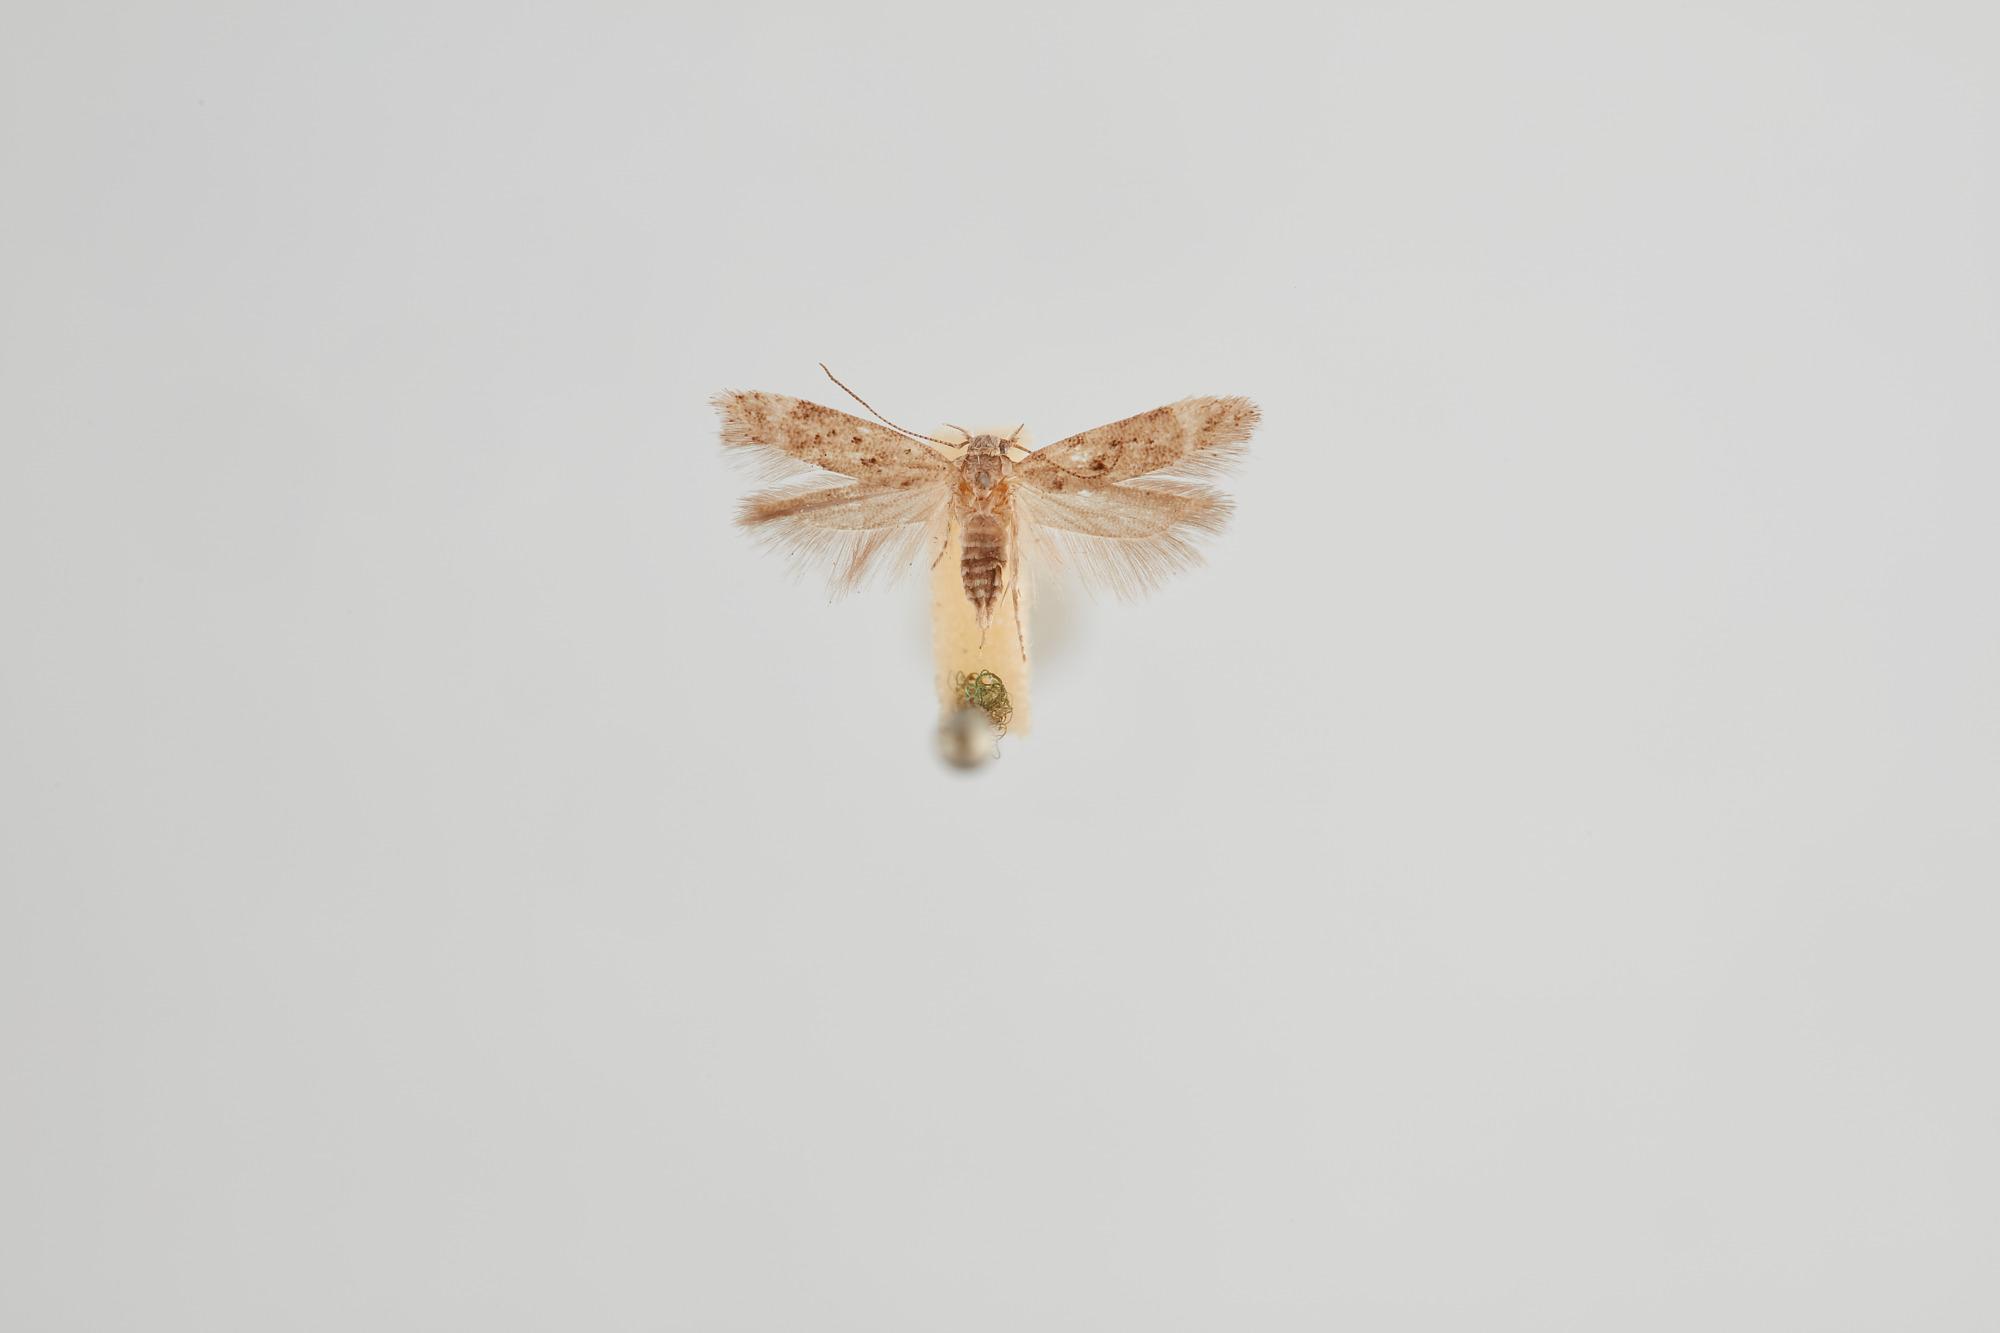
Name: Ephysteris inustella
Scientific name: Ephysteris inustella (Herrich-Schäffer, 1855)
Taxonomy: Animalia, Arthropoda, Insecta, Lepidoptera, Gelechiidae, Gelechiinae
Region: E. Jäckh
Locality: Ost-Fries Inseln, Borkum, Bloemfontein, Leer, Lower Saxony, Germany
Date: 12 Aug 1935